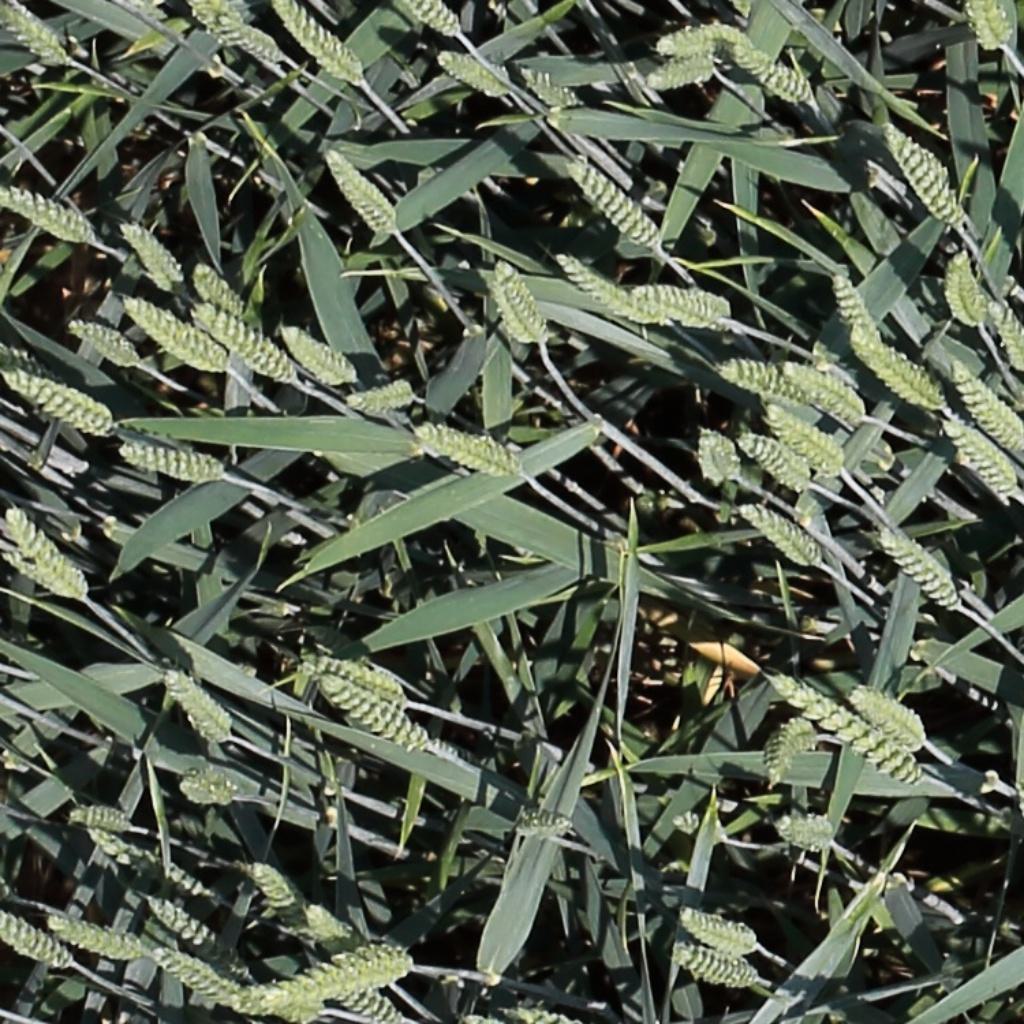
Country: Switzerland
Location: Usask
Wheat development stage: Filling